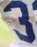
Number: 3